Tumbleweed Tree

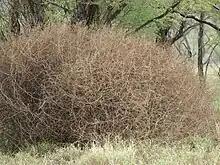
"Salsola tragus", the most common plant species in the United States to produce tumbleweeds

Each year, starting around October, city employees search fields and vacant lots for over one thousand tumbleweeds, which they collect, dry, and store until it is time to create the tree. At that point, chicken wire is wrapped around the tree structure, and the tumbleweeds are tied to the wire. Once the tumbleweeds are attached, city employees spray the tree with fire retardant, paint it with about of latex paint, and coat it with about of glitter. Finally, about 1,200 lights are strung around the tree.